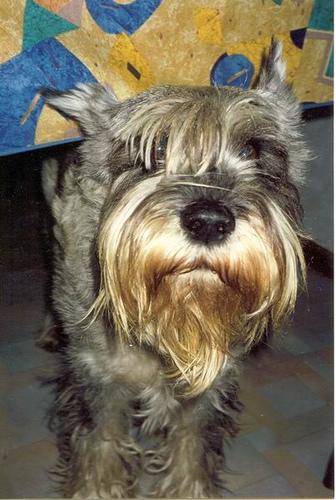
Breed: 220-n000053-standard_schnauzer